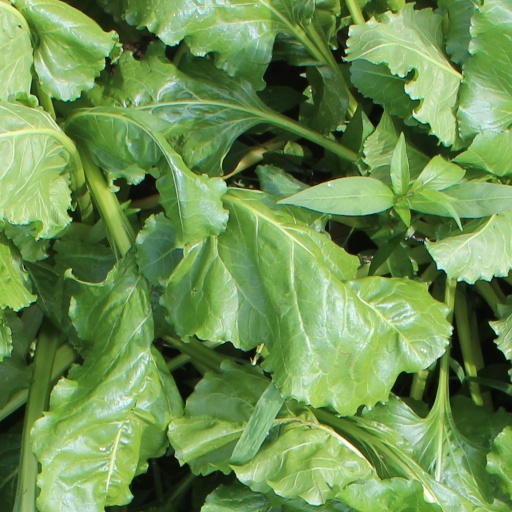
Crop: sugar beet